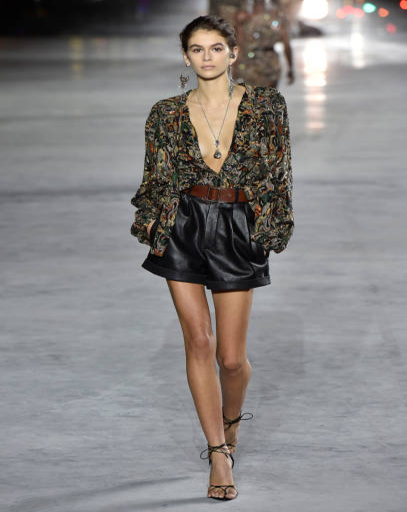
a model walks the runway at the summer fashion show during event .